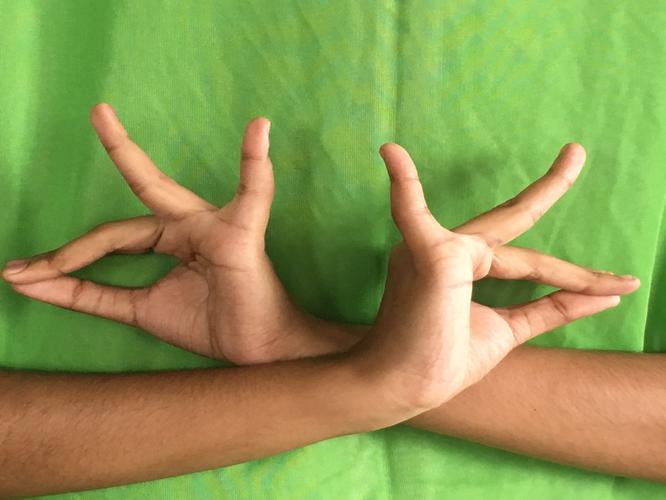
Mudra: Katakavardhana
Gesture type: double_hand